Robert Cornthwaite (actor)

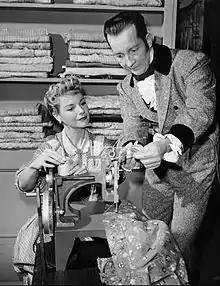
Cornthwaite and Nan Leslie in an episode of "The Californians", 1958

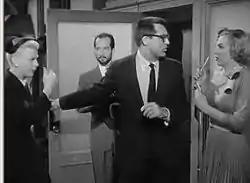

Robert Rae Cornthwaite (April 28, 1917 – July 20, 2006) was an American film and television character actor.